English Defence League

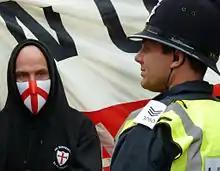
An EDL supporter and a police officer at an EDL march in Newcastle in 2010

Several commentators argued that the EDL was not fascist. Nigel Copsey, a historian of the far-right, stated that the EDL was not driven by the same "ideological end-goal" as neo-fascist and other fascist groups; unlike fascists, the EDL did not express a desire for major structural change to the British state. Several fascist groups distanced themselves from the EDL; the BNP leader Nick Griffin for instance said the EDL was a false flag operation manipulated by "Zionists". Conversely, the political scientists Dominic Alessio and Meredith Kristen argued that the EDL "embodied" many of the "key characteristics of fascism": a staunch nationalism and calls for national rebirth, a propensity for violence, and what they described as "pronounced anti-democratic and anti-liberal tendencies" among its leaders. They highlighted that much of the group's leadership came directly from the fascist BNP, and that EDL events have been supported by present and former members of fascist groups like the National Front, the Racial Volunteer Force, Blood & Honour, and Combat 18.